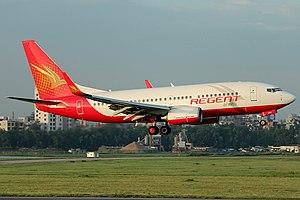
Regent Airways est une compagnie aérienne bangladaise possédée par HG Aviation Ltd, une filiale du Habib Group. Regent Airways est basée à l'Aéroport international Shah Jalal. Elle a été fondée en 2010, et a commencé ses opérations le 10 novembre de la même année.